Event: Nepal Earthquake
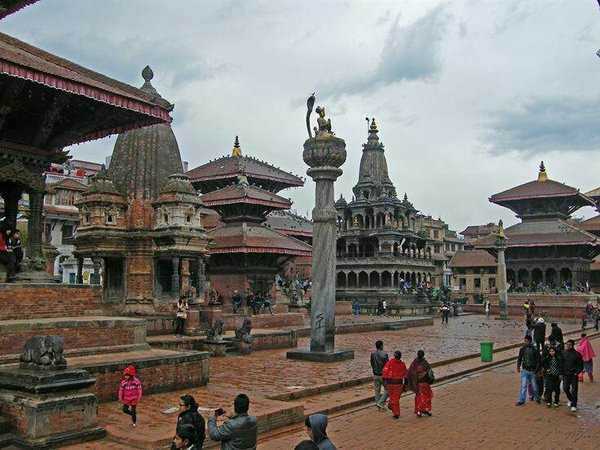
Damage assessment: no_damage